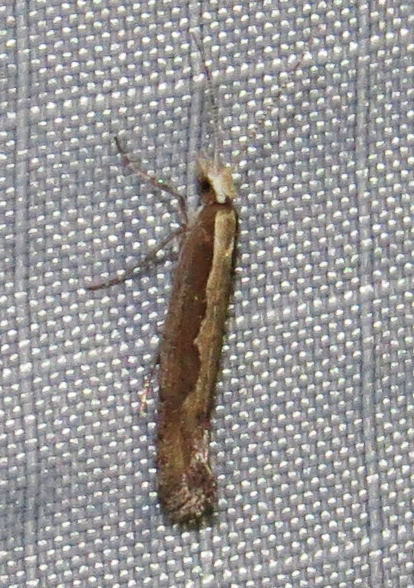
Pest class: diamondback_moth